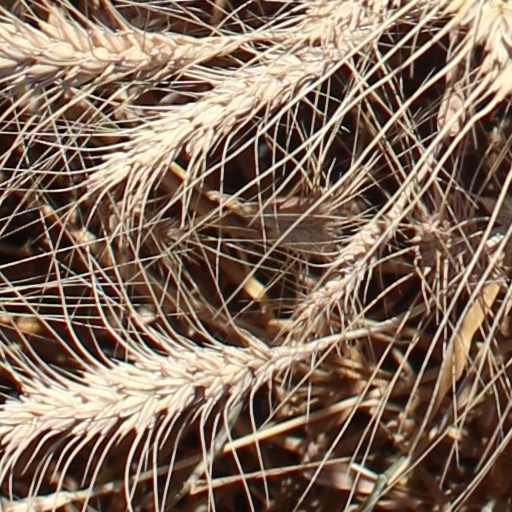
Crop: wheat